Paraben

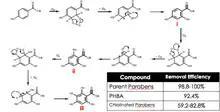
Arrow pushing mechanism of the ozonation of parabens.

Ozonation is an advanced treatment technique that has been considered as a possible method to limit the amount of parabens, chlorinated parabens, and PHBA that are accumulating in the environment. Ozone is an extremely powerful oxidant that oxidizes parabens and makes them easier to remove once subsequently passed through a filter. Due to the electrophilic nature of ozone, it can easily react with the aromatic paraben ring to form hydroxylated products. Ozonation is generally regarded as a less dangerous method of disinfection than chlorination, though ozonation requires more cost considerations. Ozonation has demonstrated great efficacy in the removal of parabens (98.8–100%) and a slightly lower efficacy of 92.4% for PHBA. A moderately lower rate of removal, however, is observed for chlorinated parabens (59.2–82.8%). A proposed reaction mechanism for the removal of parabens by ozonation is detailed mechanistically.